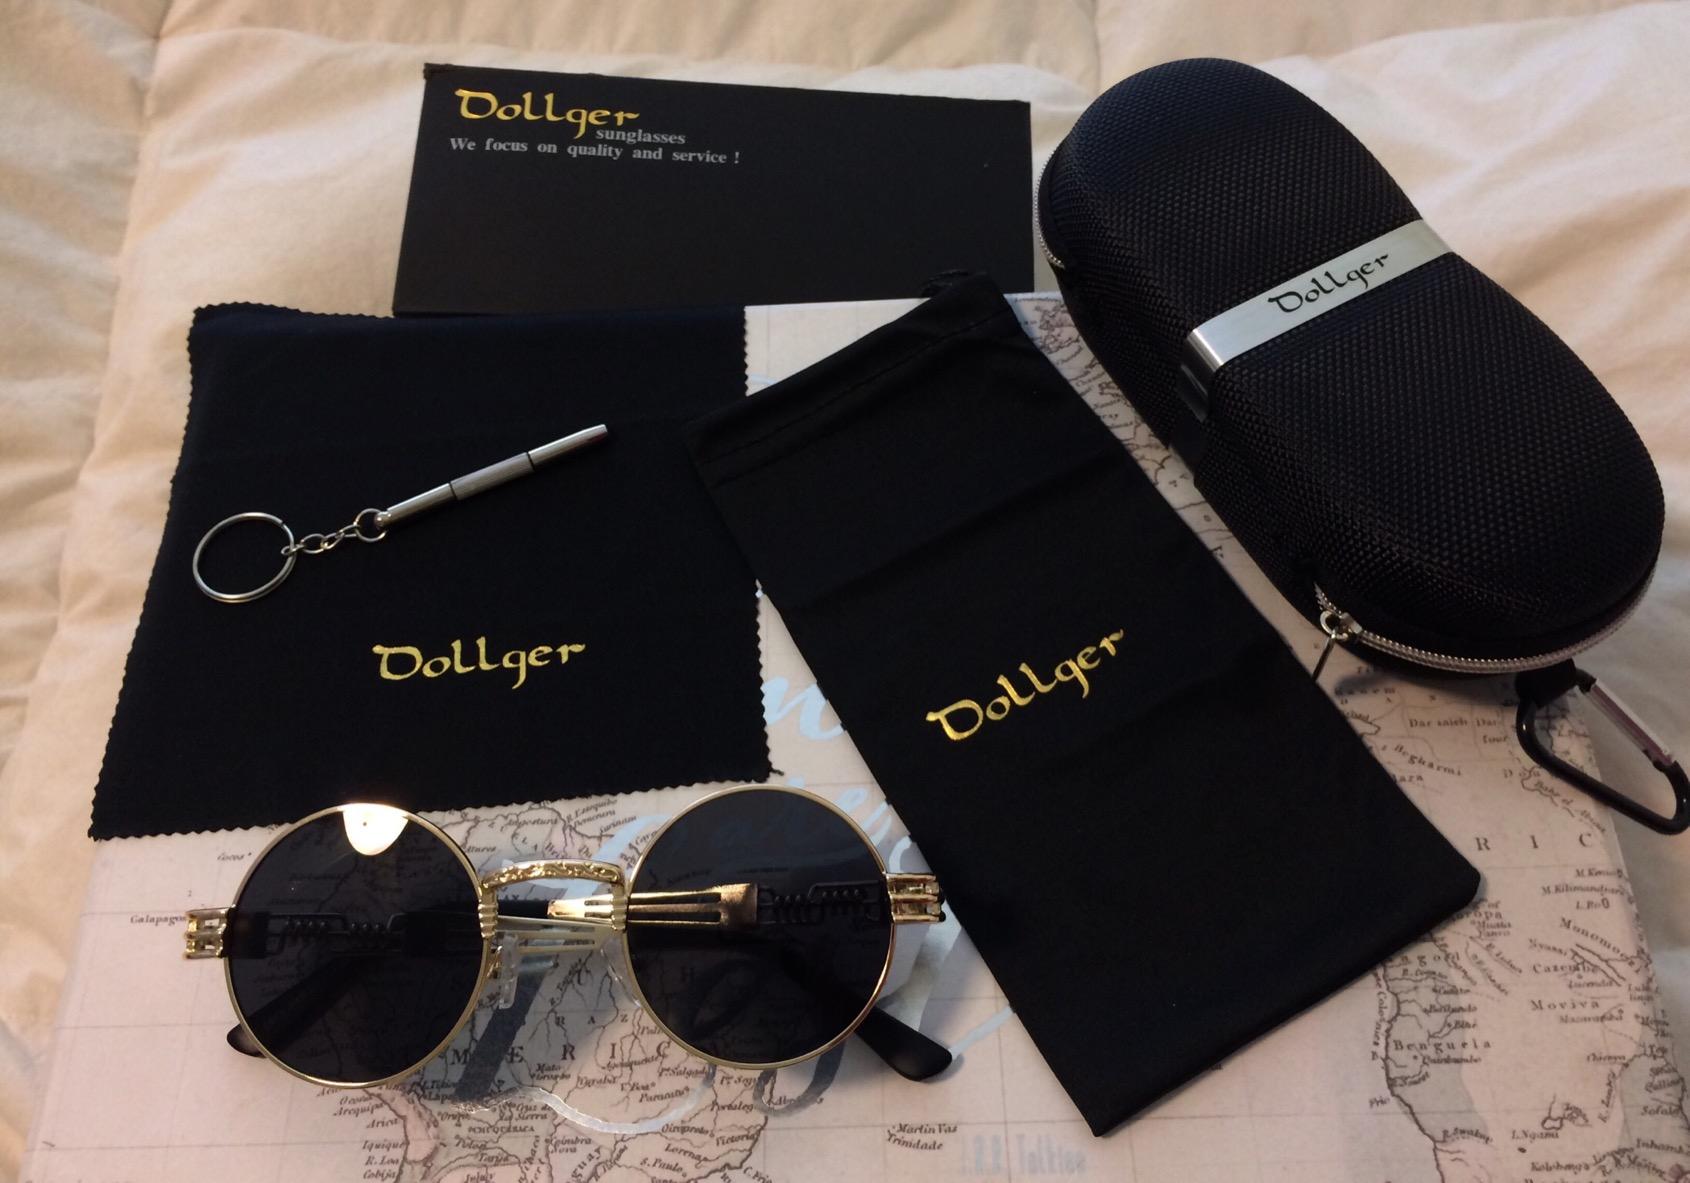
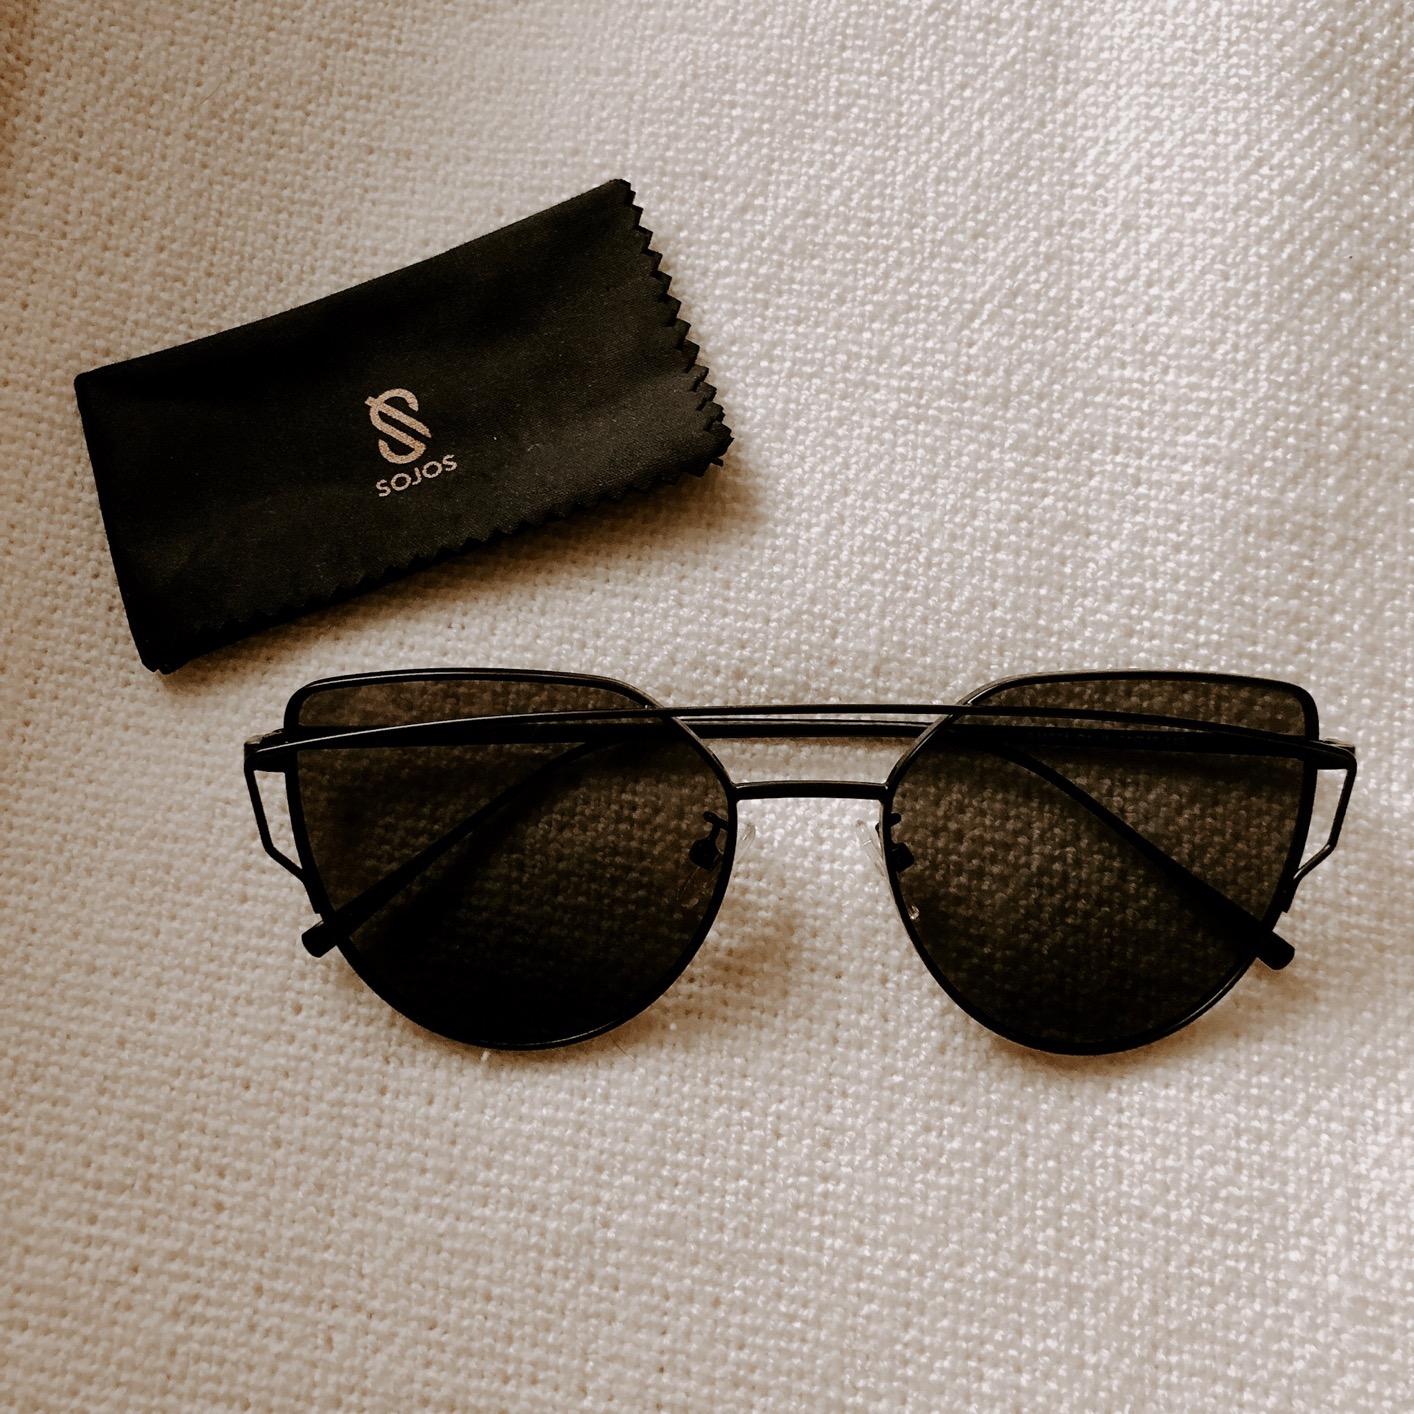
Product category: accessories_sunglasses
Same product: no